Kwame Harris

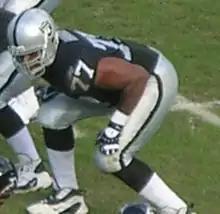
Harris with the Oakland Raiders in 2008

Kwame Harris (born March 15, 1982) is a Jamaican professional player of American football who was an offensive tackle for six seasons in the National Football League (NFL). He played college football for the Stanford Cardinal, when he won the Morris Trophy as the top offensive lineman in the Pac-10 Conference in 2002. He was selected by the San Francisco 49ers with the 26th overall pick in the first round of the 2003 NFL draft.